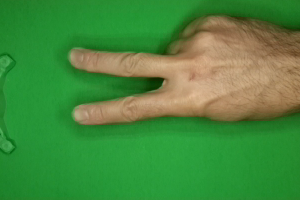
Label: scissors